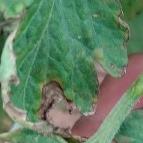
Crop: Tomato
Condition: alternaria-d